Describe the emotion expressed in this image:  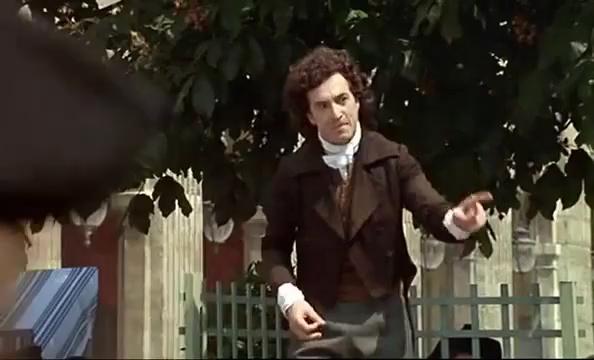
This person displays Pain, valence and arousal with low intensity.